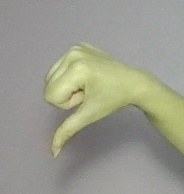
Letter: waw